Jampui Hills

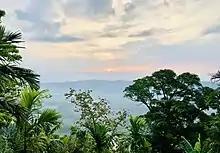
Sunrise in the jungle

The official languages in the area are Mizo, Kokborok, English and Bengali. Owing to the high priorities given to education, Jampui hill have produced many outstanding academics, officers, etc. in the state and other places. The first among the Mizo community (including Mizos from Mizoram, Manipur, Assam, Burma and Bangladesh) to passed an M.A. was Mr. Khawtinkhuma from Tlaksih Village of Jampui Hills. Many people in the Hills work in government service related sectors. The people of Jampui Hills are very hard working too. Despite geographical disadvantages, the people of Jampui Hills have succeeded in horticultural plantations like orange, betel-nut, ginger, coffee plantations, etc. on a large scale. These plantations are a major source of income for the farmers of Jampui. Orange plantation has been the major source of income for most of the families of Jampui but due to unscientific practices, the orange yield has declined considerably. However, fresh orange plantations are showing sign of success at Hmunpui, Vanghmun and Tlaksih villages. However, the southern areas of Jampui covering Sabual and Phuldungsei village are still yield maximum production of oranges even today. Despite many new concepts of livelihood, few families still practice the traditional jhum cultivation for their livelihood. Agricultural produce from these Jhum fields are sold in the local market and also outside the area. They are mostly organic in nature and highly prized for its taste and purity.